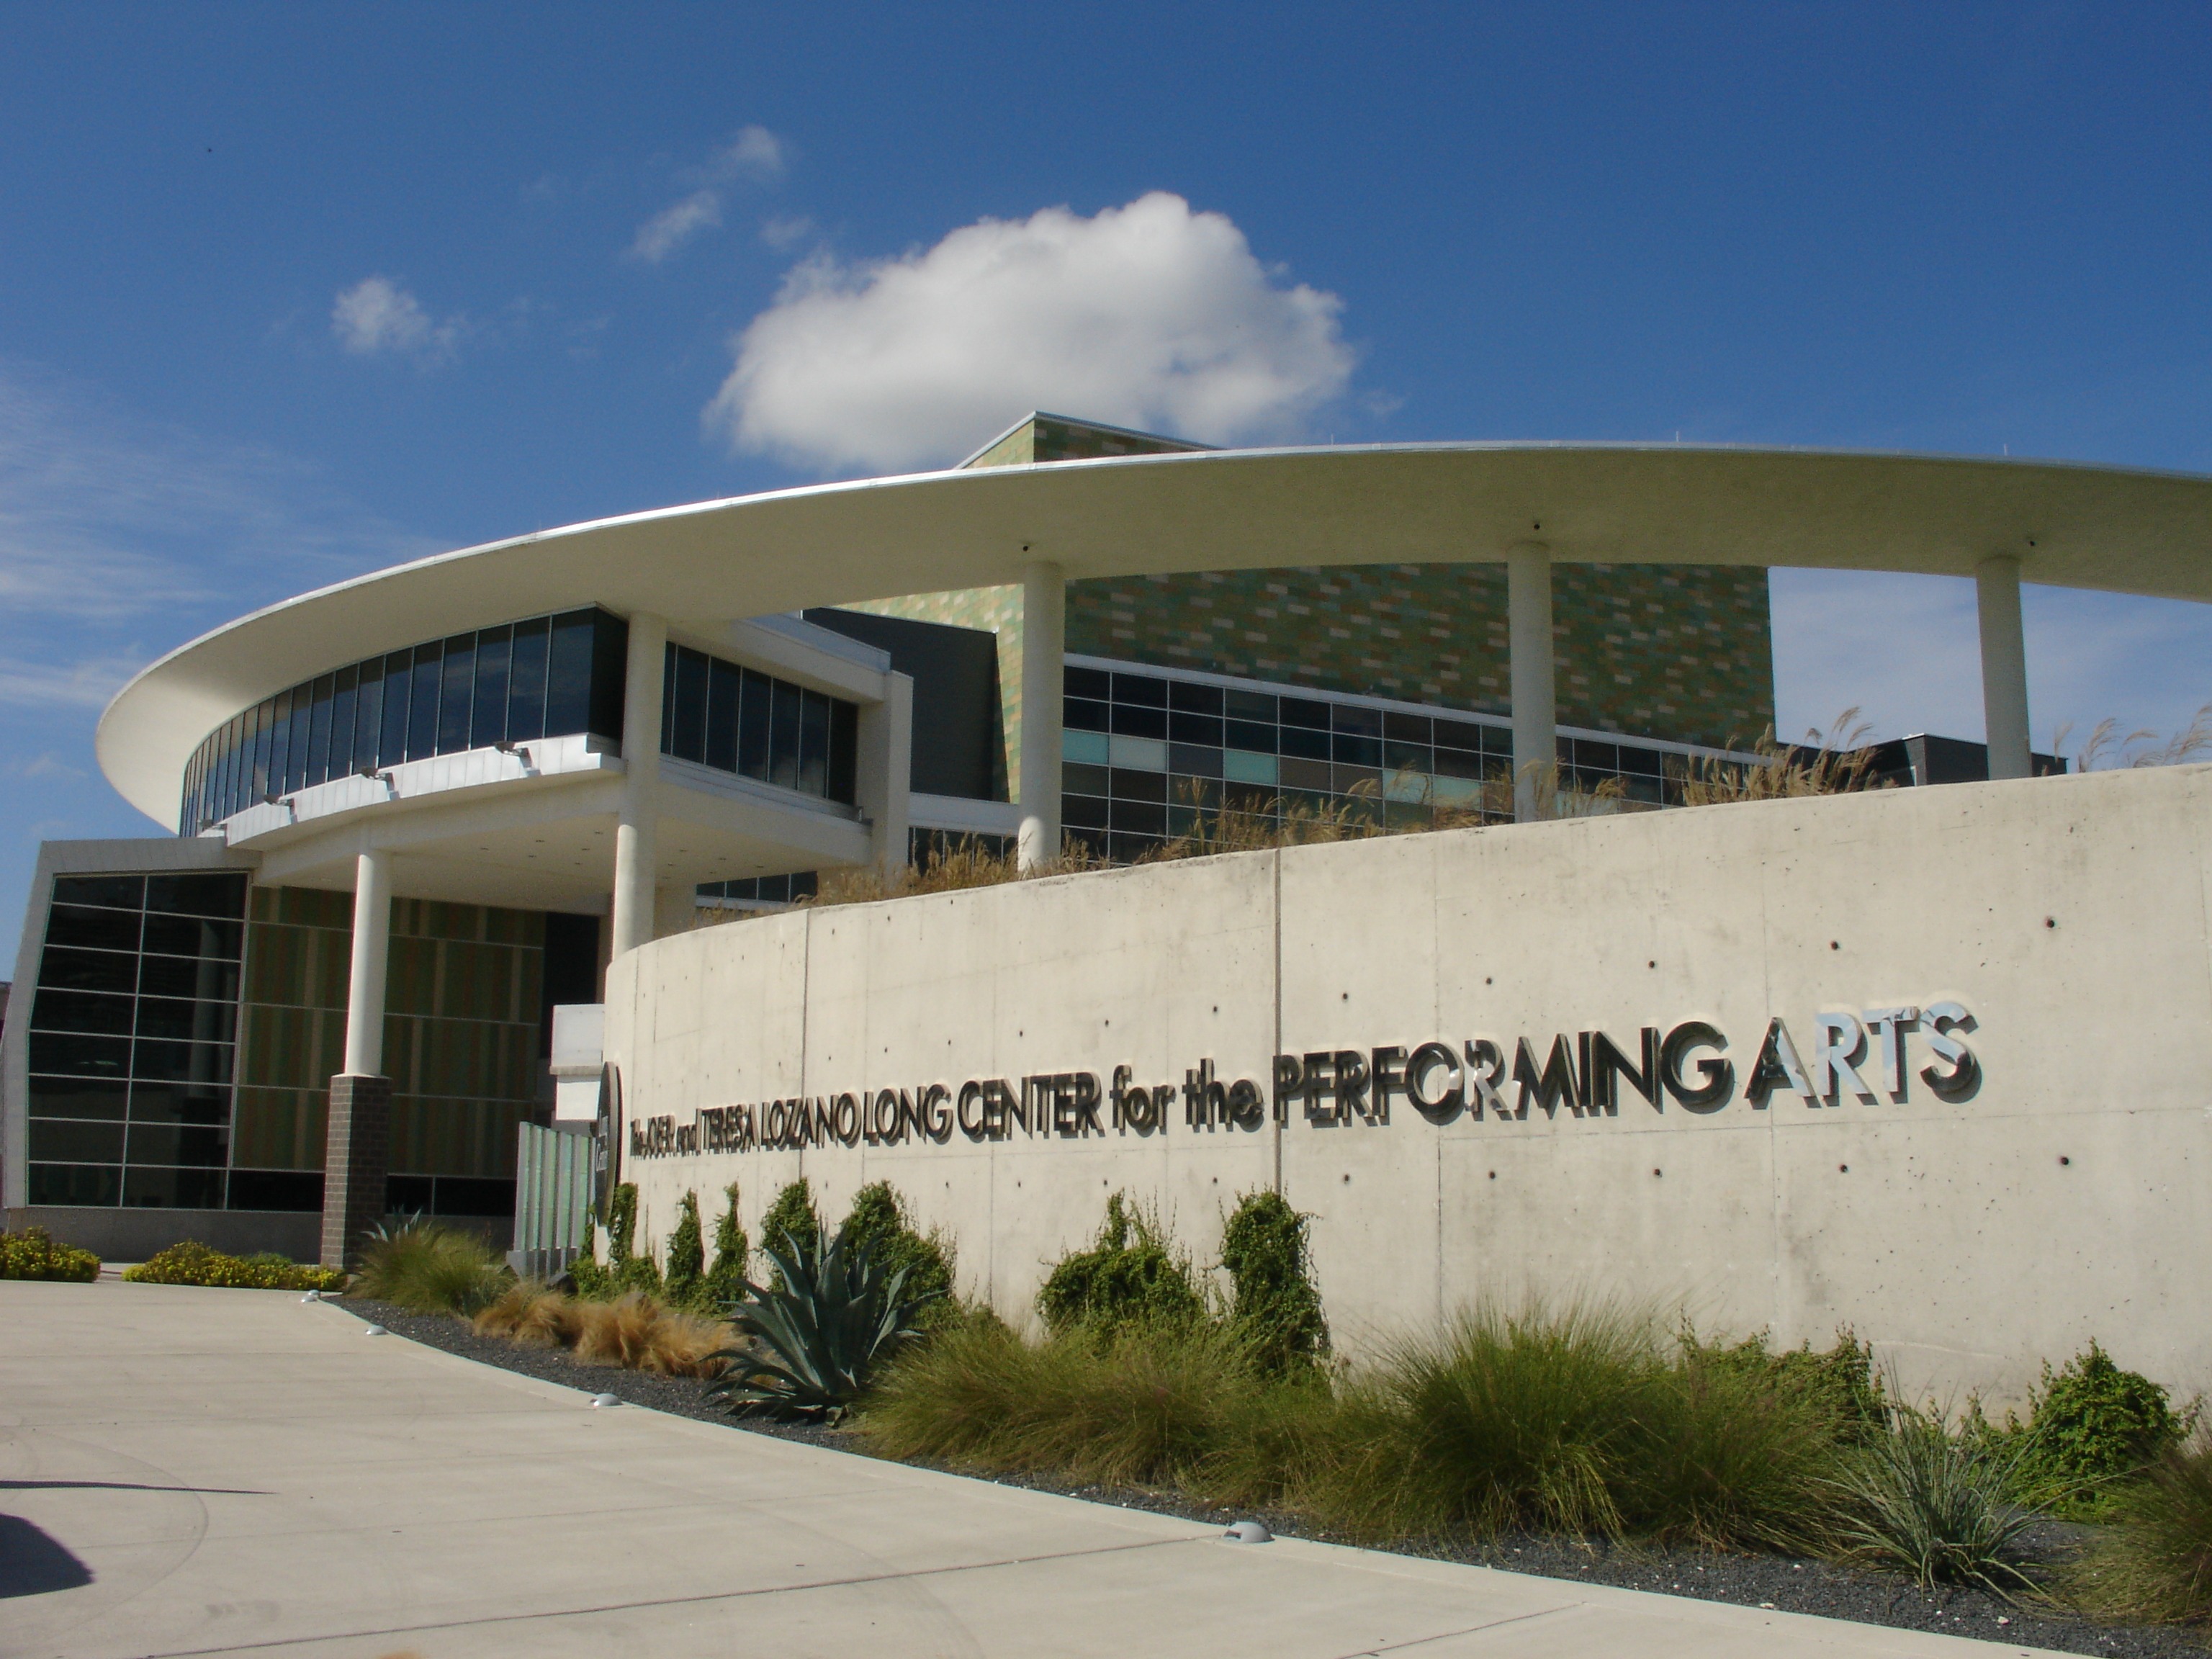
architecture, structure, building, facade, property, stadium, arena, theater, texas, austin, commercial building, headquarters, real estate, convention center, sport venue, leisure centre, center for the performing arts